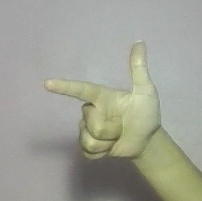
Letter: yaa